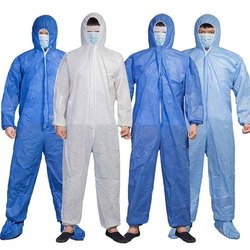
Objects detected:
Mask
Mask
Mask
Mask
Coverall
Coverall
Coverall
Coverall